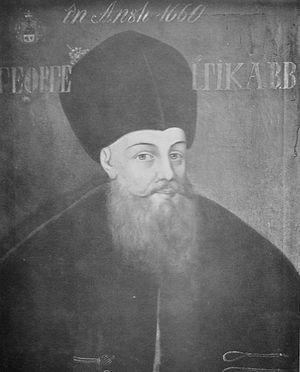
Gheorghe Iᵉʳ Ghica fut prince de Moldavie de 1658 à 1659 puis prince de Valachie de 1659 à 1660. La monarchie était élective dans les principautés roumaines de Moldavie et de Valachie, comme en Transylvanie et en Pologne voisines : le prince était élu par les boyards : pour être nommé, régner et se maintenir, il s'appuyait sur les partis de boyards et fréquemment sur les puissances voisines, habsbourgeoise, polonaise, russe et surtout ottomane, car jusqu'en 1859 les deux principautés étaient vassales de la « Sublime Porte » ottomane dont elles étaient tributaires.